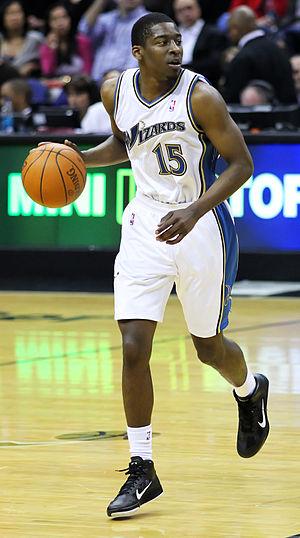
Jordan Crawford, né le 23 octobre 1988 à Détroit au Michigan, est un joueur américain de basket-ball.